Aleksandr Selevko

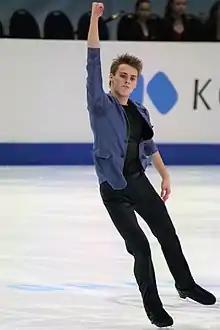
Selevko at the 2020 European Championships

Selevko started the season on the Junior Grand Prix series, finishing fifth at the 2019 JGP Latvia and eighth at the 2019 JGP Poland. He went on to compete at the 2019 CS Finlandia Trophy, where he placed fifth, before going on to compete at the 2019 CS Ice Star, where he finished fourth. He then competed at the 2019 Tallinn Trophy as well as the 2019 CS Golden Spin of Zagreb, placing second and fifth, respectively.